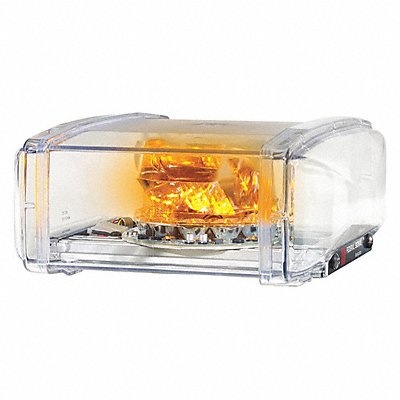
Mini Light Bar LED Amber Permanent
Mini Light Bar Light Type Mini Light Bar Light Color Amber Wattage Not Applicable Lens Color Clear Shape Rectangular Light Pattern Flashing SAE Class Rating SAE J845 Class 1 Electrical Connection Pigtail Lighting Technology LED Installation Type Permanent Operating Voltage 12V DC Overall Diameter Not Applicable Number of Heads 4 Maximum Brightness Not Applicable Series HighLighter Standards SAE J845 Class 1 Includes Mounting Hardware Mount Type Screw Mount Style Surface
Brand: FEDERAL SIGNAL
Category: Vehicles & Parts > Vehicle Parts & Accessories > Vehicle Safety & Security > Vehicle Safety Equipment > Vehicle Warning Whips